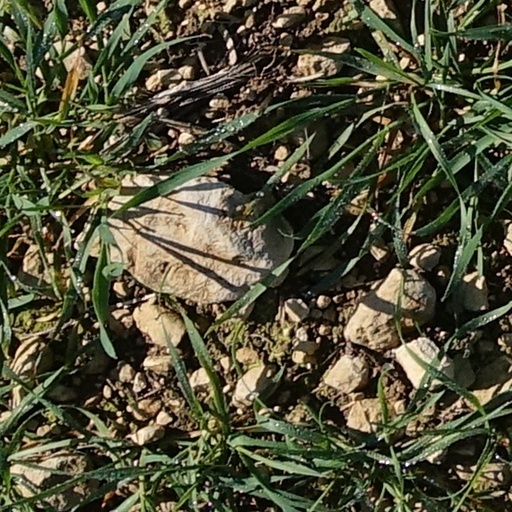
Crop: wheat